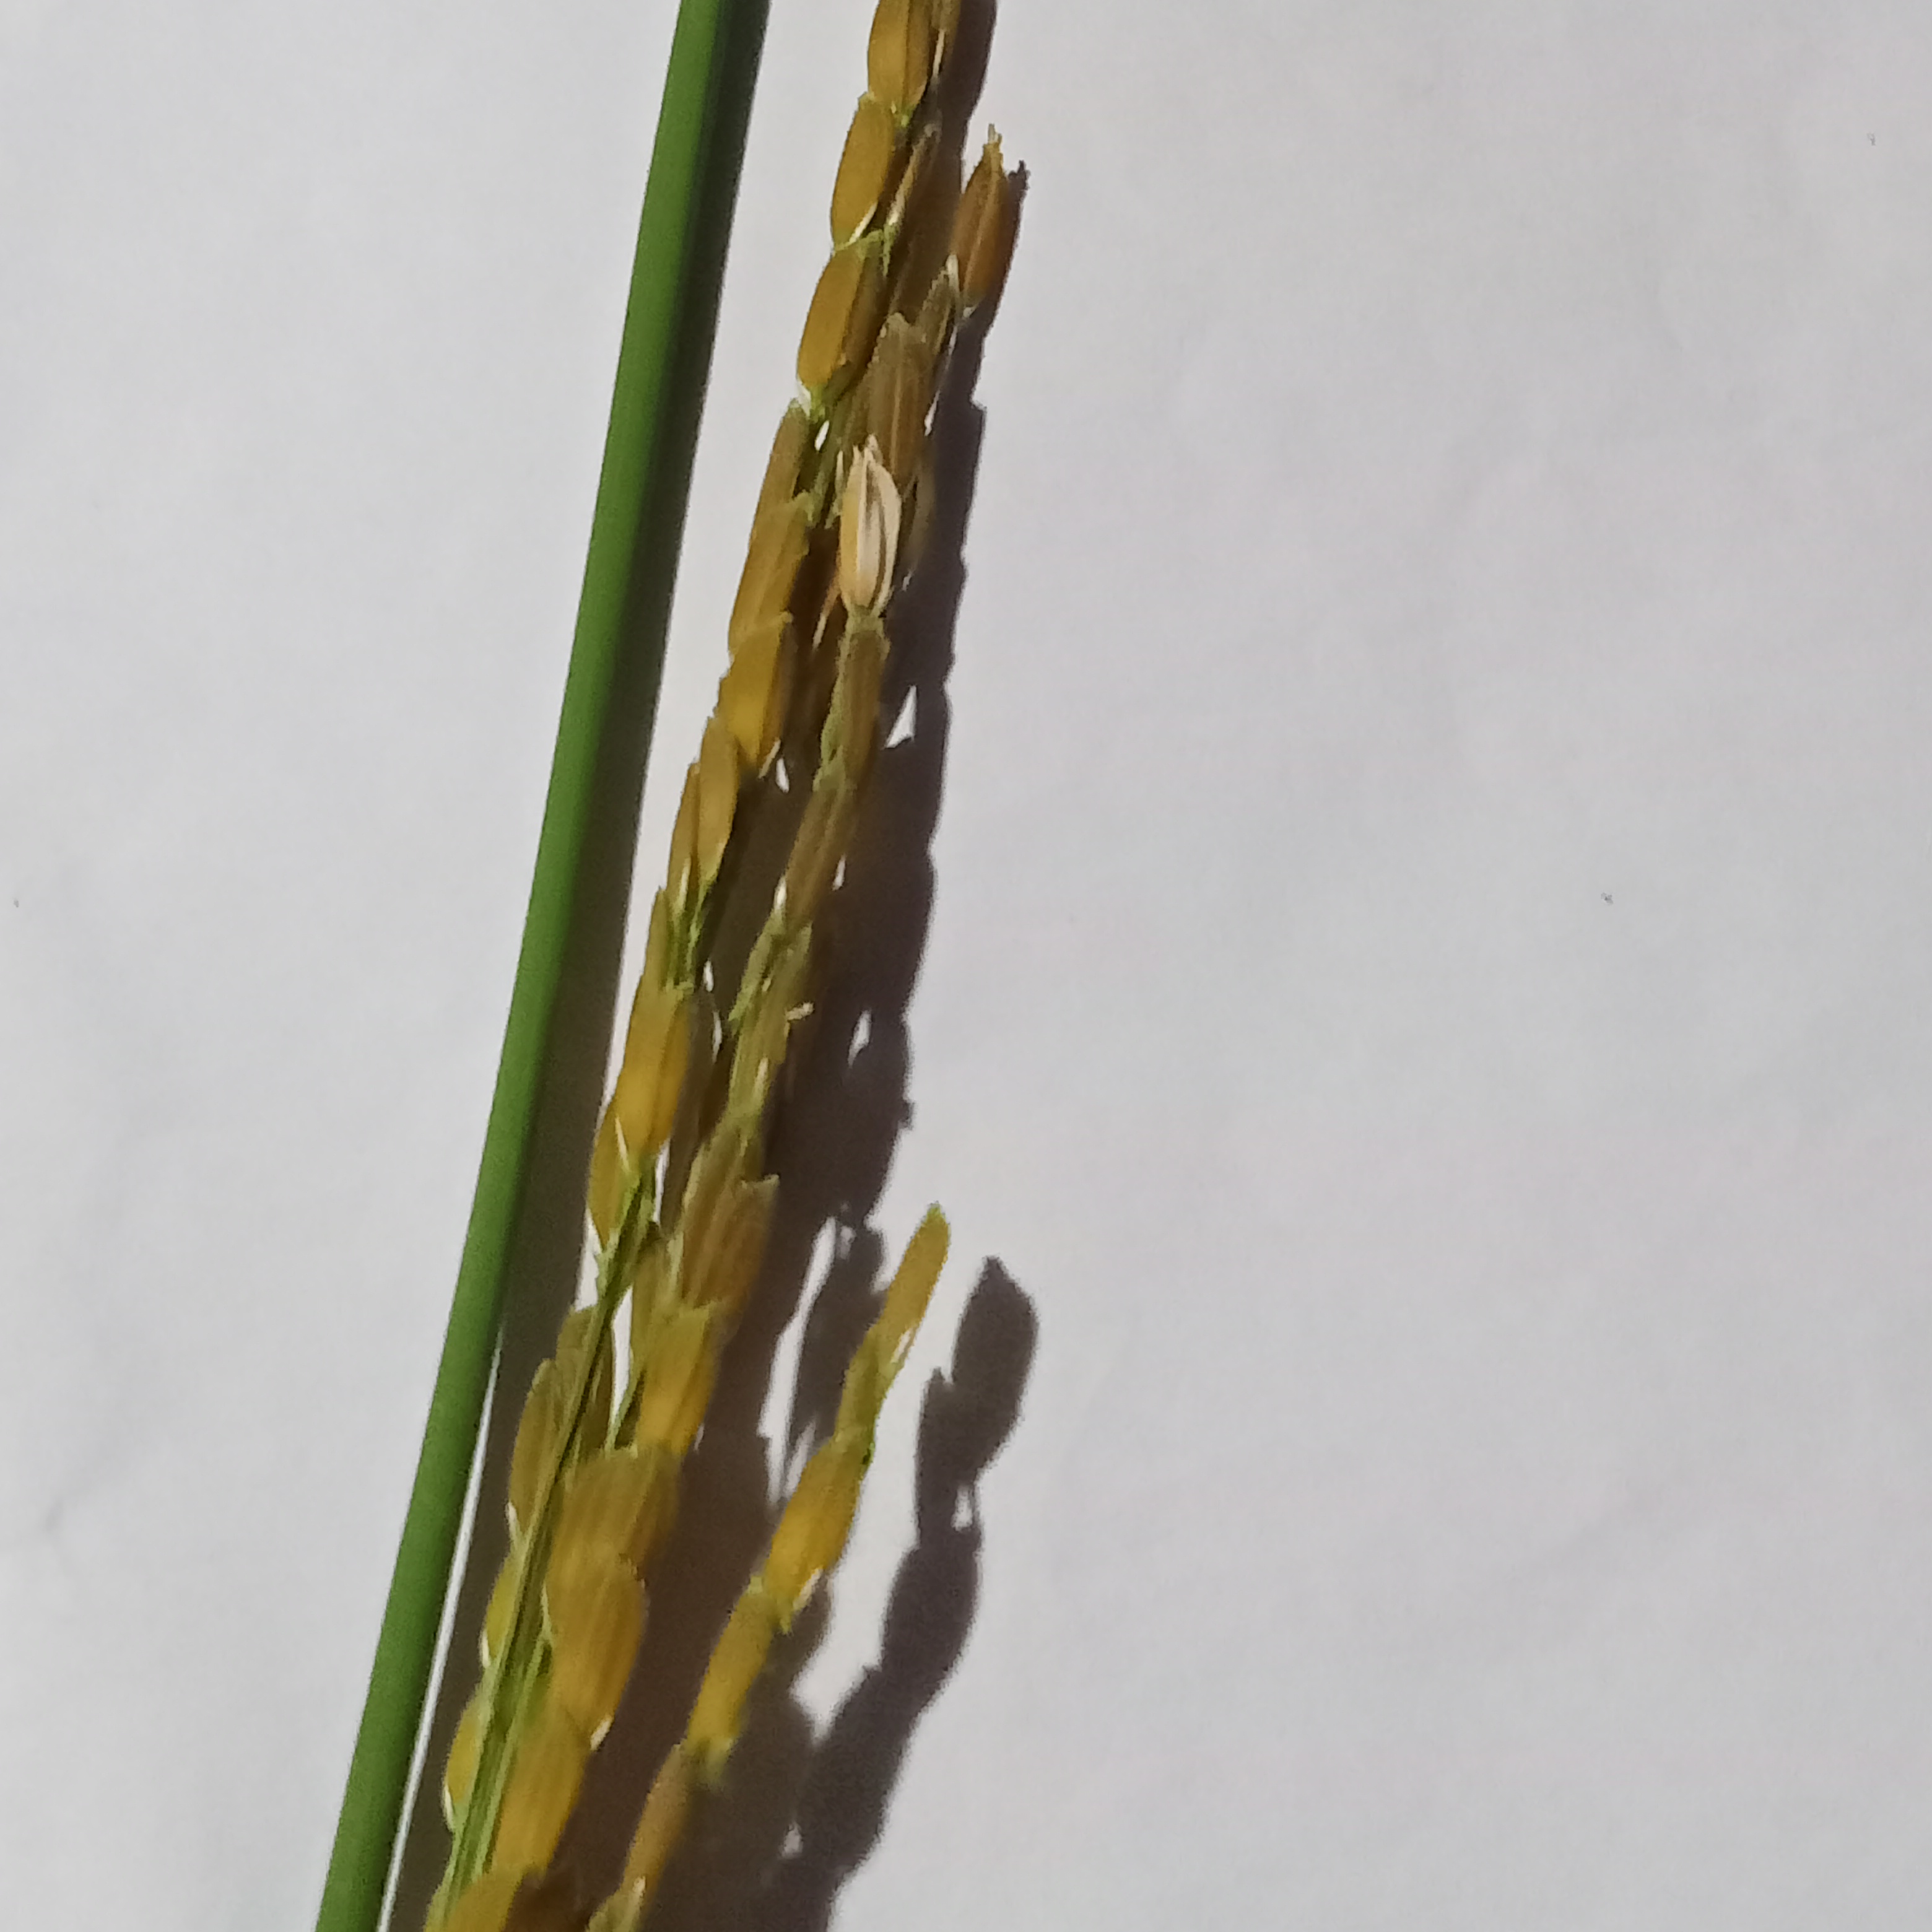
Nhãn: Bệnh Đạo ôn lá và cổ bông (Rice leaf and neck blast)